Petrozavodsk

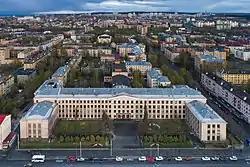
The Petrozavodsk State University

The is a representative body of the city district, consisting of 28 deputies elected for five years according to a mixed system - 14 by party lists and 14 by single-member constituencies. The current membership was elected in the elections on 19 September 2021. On 7 October 2021, Nadezhda Dreyzis (United Russia) was elected Chairman of the City Council.